Ridge Pike

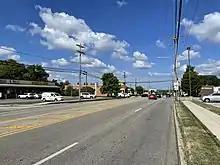
Ridge Pike westbound past Butler Pike in Plymouth Township

Upon crossing Trooper Road, the road enters West Norriton Township and becomes West Main Street, which is designated as SR 3009. West Main Street heads southeast past businesses and passes northeast of a golf course. The road narrows to two lanes as it continues through commercial areas, coming to an intersection with Egypt Road in the community of Jeffersonville. Past this intersection, West Main Street widens to four lanes and heads through residential areas with some businesses. The road continues southeast through wooded neighborhoods before passing commercial establishments. The road reaches the western border of the borough of Norristown, where SR 3009 ends and West Airy Street, which is one-way westbound, joins West Main Street. At this point, West Main Street heads into Norristown as a local road that has two eastbound lanes and one westbound lane. The road runs southeast through urban areas of homes with some businesses. Farther southeast, West Main Street crosses Stony Creek and SEPTA's Manayunk/Norristown Line at-grade south of the Main Street station before it intersects southbound US 202 at Markley Street. At this point, West Main Street passes businesses and heads east-southeast into the commercial downtown of Norristown as a two-lane road. The road becomes East Main Street upon crossing Swede Street and passes south of the Montgomery County Courthouse before running through more of the downtown area. East Main Street crosses northbound US 202 at Dekalb Street and leaves downtown Norristown, continuing through urban residential and business areas. The road gains a center left-turn lane and runs east past commercial establishments.